School of Commerce, Bourgas

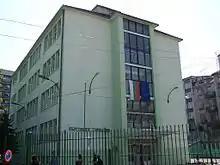
School of Commerce, 2005

The School of Commerce (Bulgarian: Търговска гимназия) is a vocational college in the city of Bourgas (Bulgaria), specialized in the fields of economics, finance, management and accounting education. Established on October 1, 1905, it is the second oldest business school in Bulgaria.